History of Constantinople

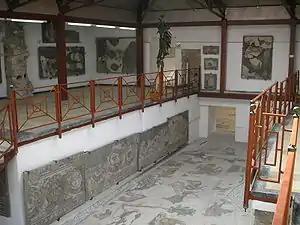
The preserved mosaic of the Great Palace of Constantinople

In 527, Justinian I, the Macedonian-born nephew of Justinian I the Elder, ascended the imperial throne. At that time, the dimas —mass "sports" (or "circus") parties— acquired a special weight in the capital, first emerging during the competition at the Hippodrome, and then gradually transforming into political organizations of citizens, defending the interests of different classes and strata of society. The Hippodrome played an important role in the political life of the city and the empire; the people used it as a place of assembly where they could express their dissatisfaction with the actions of the authorities. There were four main dimas in Constantinople - Veneti ("blue"), Prasins ("green"), Levki ("white") and Rusii ("red"), named after the colors of the chariot drivers' clothing. The most influential among them were Venets and Prasins, who had elected leaders — dimarchs and dimocrats, the treasury, real estate and armed detachments of city youth who put pressure on the imperial authority. The Venetians were led by large landowners and senators from among the aristocrats (who favored strengthening slaveholding relations, had large interests in the western part of the empire, and close ties to the clergy), the Prasinovs by rich merchants, profiteers, and usurers (who had close ties to the eastern provinces of the empire and patronized the Monophysites), but ordinary members of both parties were from the middle and lower classes of Constantinople. The ruling upper classes of Dimos fought among themselves for power, income, and influence at the imperial court. The masses of ordinary Dimots often participated in urban riots caused by the tax burden and oppression of the authorities, but the leaders of the Dims managed to contain the discontent of the crowds until the time.